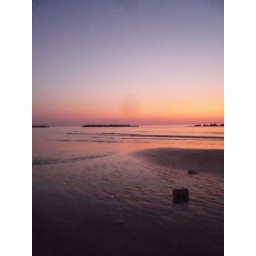
twang in red water